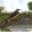
Label: bird